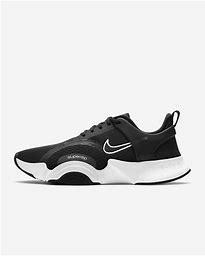
Brand: Nike
Model: Superrep Go